Moulay Khanousi

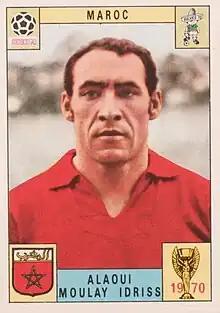
Khanousi at the 1970 FIFA World Cup

Moulay Idriss Khanousi (born 1939) is a Moroccan football defender who played for the Morocco in the 1970 FIFA World Cup. He also played for MAS Fez. Also, Khanousi was a nurse.